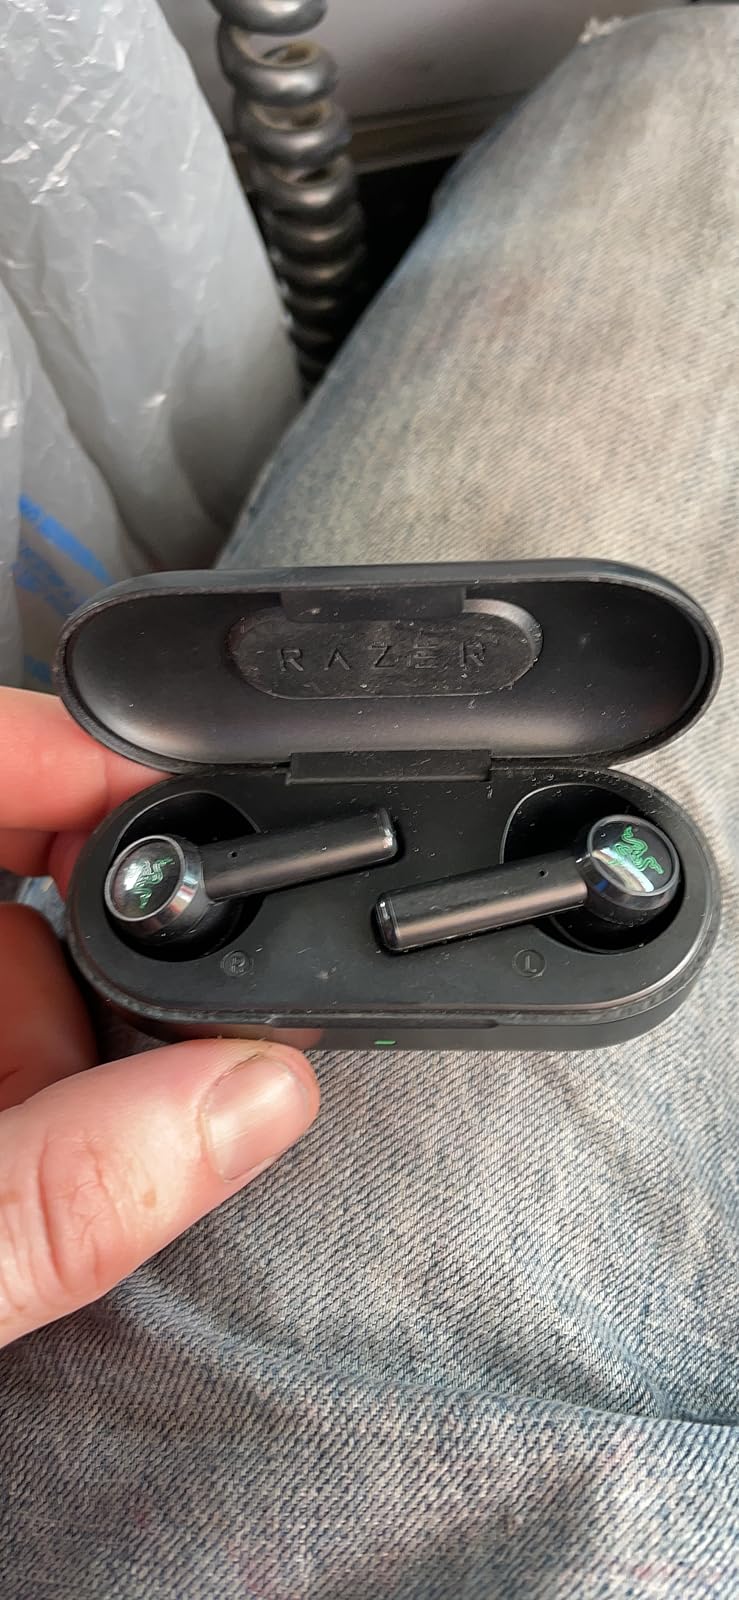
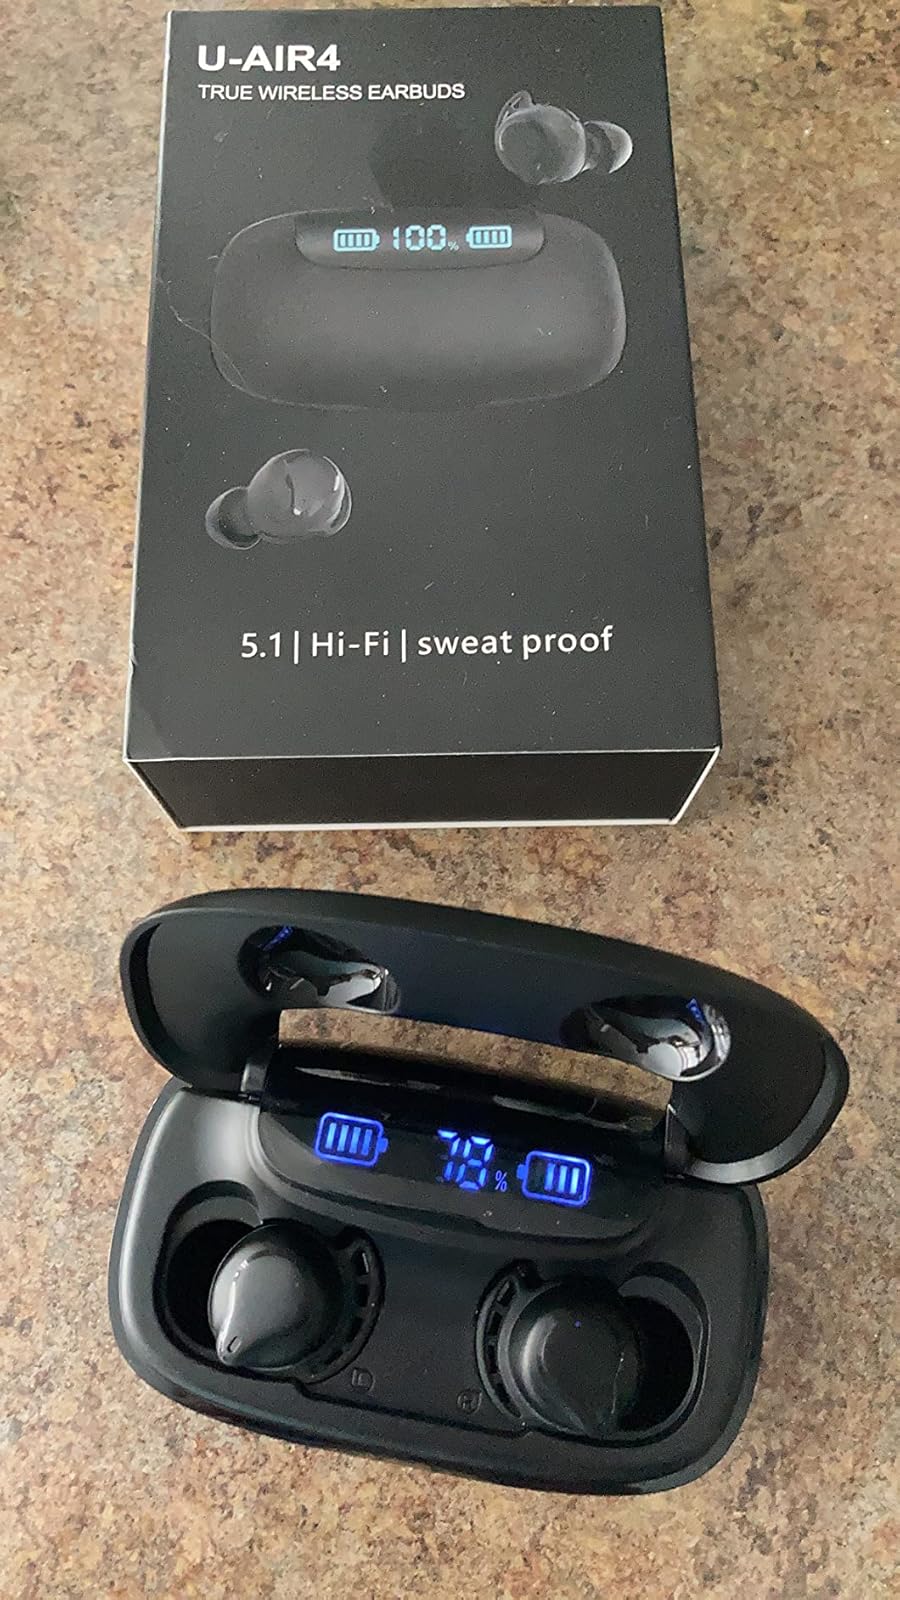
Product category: earbuds
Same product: no